Zygoballus maculatus

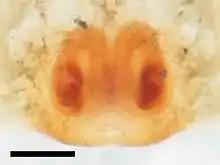
Epigyne of "Zygoballus maculatus" holotype

Zygoballus maculatus is a species of jumping spider which occurs in Guatemala. It is known only from a single female specimen held at the Natural History Museum, London. The species was first described in 1901 by the English arachnologist Frederick Octavius Pickard-Cambridge: